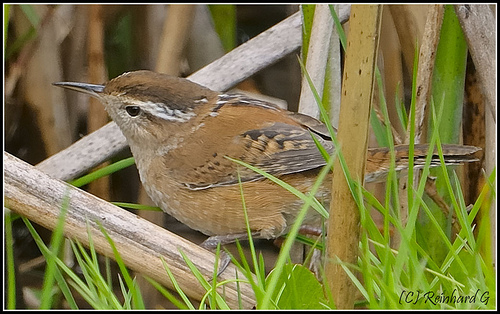
the small bird is brown with a pointed brown nose.
the bird has a brown belly with a brown striped face and wings.
this small bird is brown with a brown crown with black wing bars.
this bird is light brown with dark brown wing and tail bars, a long pointed bill, and a white supercillary line.
this is a small brown bird with a long bill and grey speckles in the wing and tail feathers.
a small brown and white bird with a thin, black beak.
the bird has a long black bill, brown crown and spotted brown and grey wingbars.
this bird is brown and gray in color, with a long skinny beak.
this medium-sized bird has coffee colored crown and a very sharp bill.
this bird has wings that are brown and has a fat belly
Species: Marsh Wren